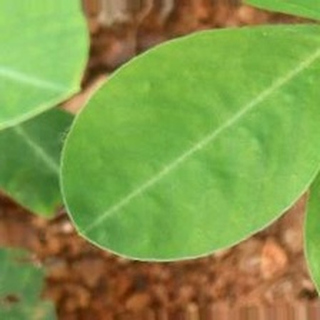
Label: healthy_groundnut